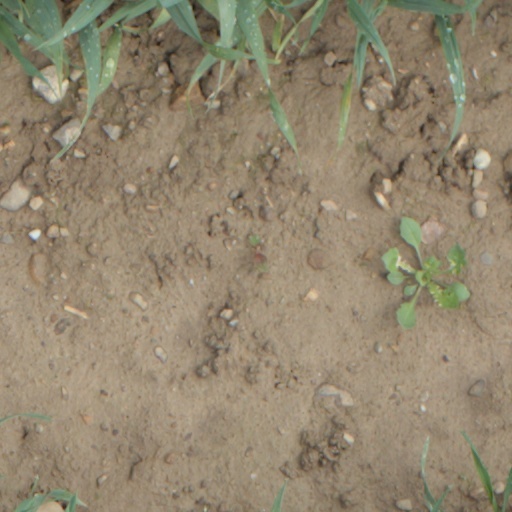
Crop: wheat